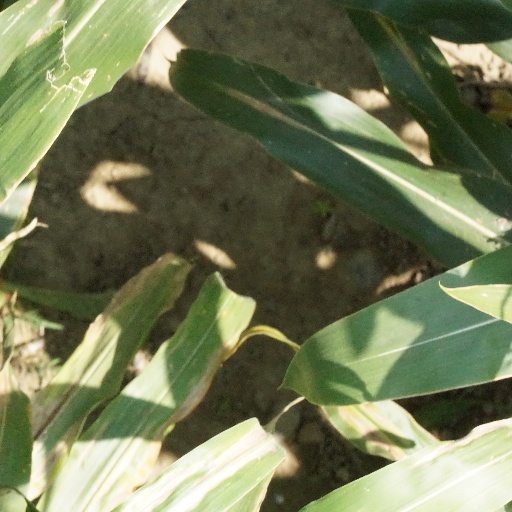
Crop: maize; corn